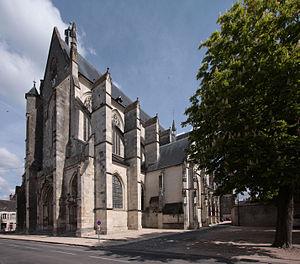
Il existe 171 basiliques mineures en France.
Le Val de Loire est inscrit sur la liste du patrimoine mondial de l'Unesco depuis le 30 novembre 2000 sous la référence 933bis. La justification de l'inscription du territoire s'appuie sur plusieurs critères : son patrimoine architectural qui comprend les Châteaux de la Loire, son paysage culturel exceptionnel et ses monuments culturels, témoins de la Renaissance et du siècle des Lumières. La liste comprend à cette date 160 communes réparties dans 2 régions et 4 départements sur une longueur de 280 kilomètres qui s'étend de Sully-sur-Loire à Chalonnes.
Cléry-Saint-André est une commune française située dans le département du Loiret en région Centre-Val de Loire. Elle est surtout connue pour la basilique Notre-Dame de Cléry, qui contient le tombeau de Louis XI.